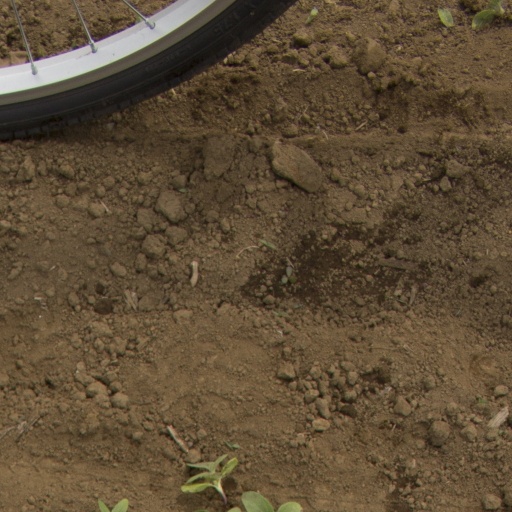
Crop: Jerusalem artichoke